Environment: real
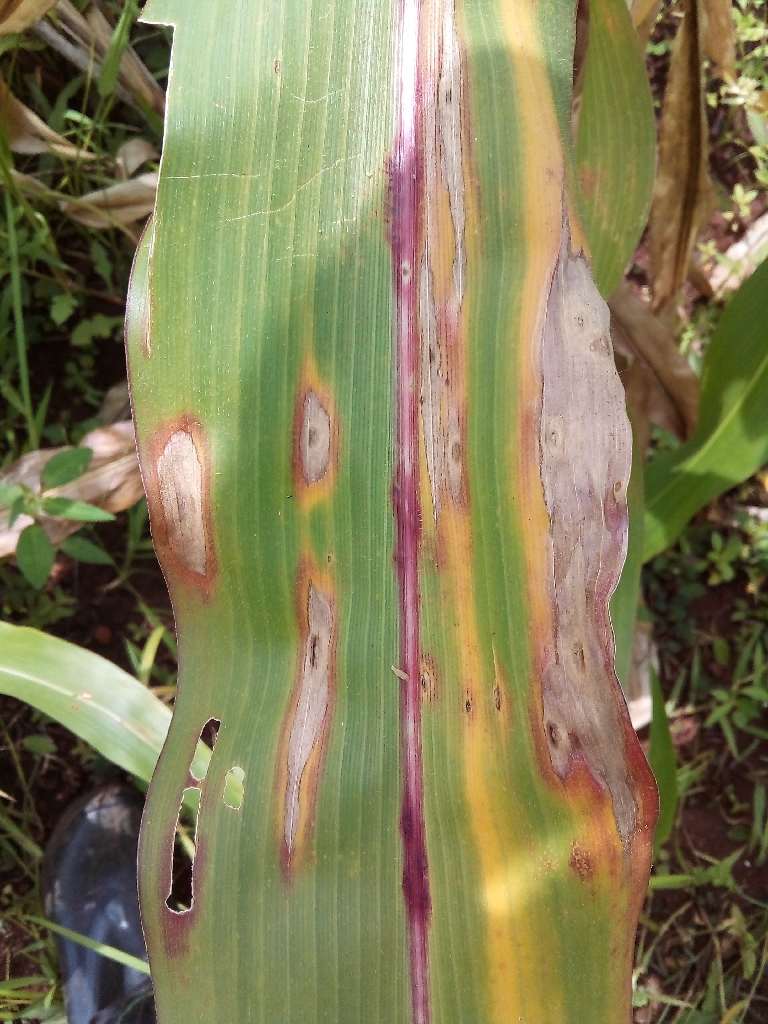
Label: northern_corn_leaf_blight